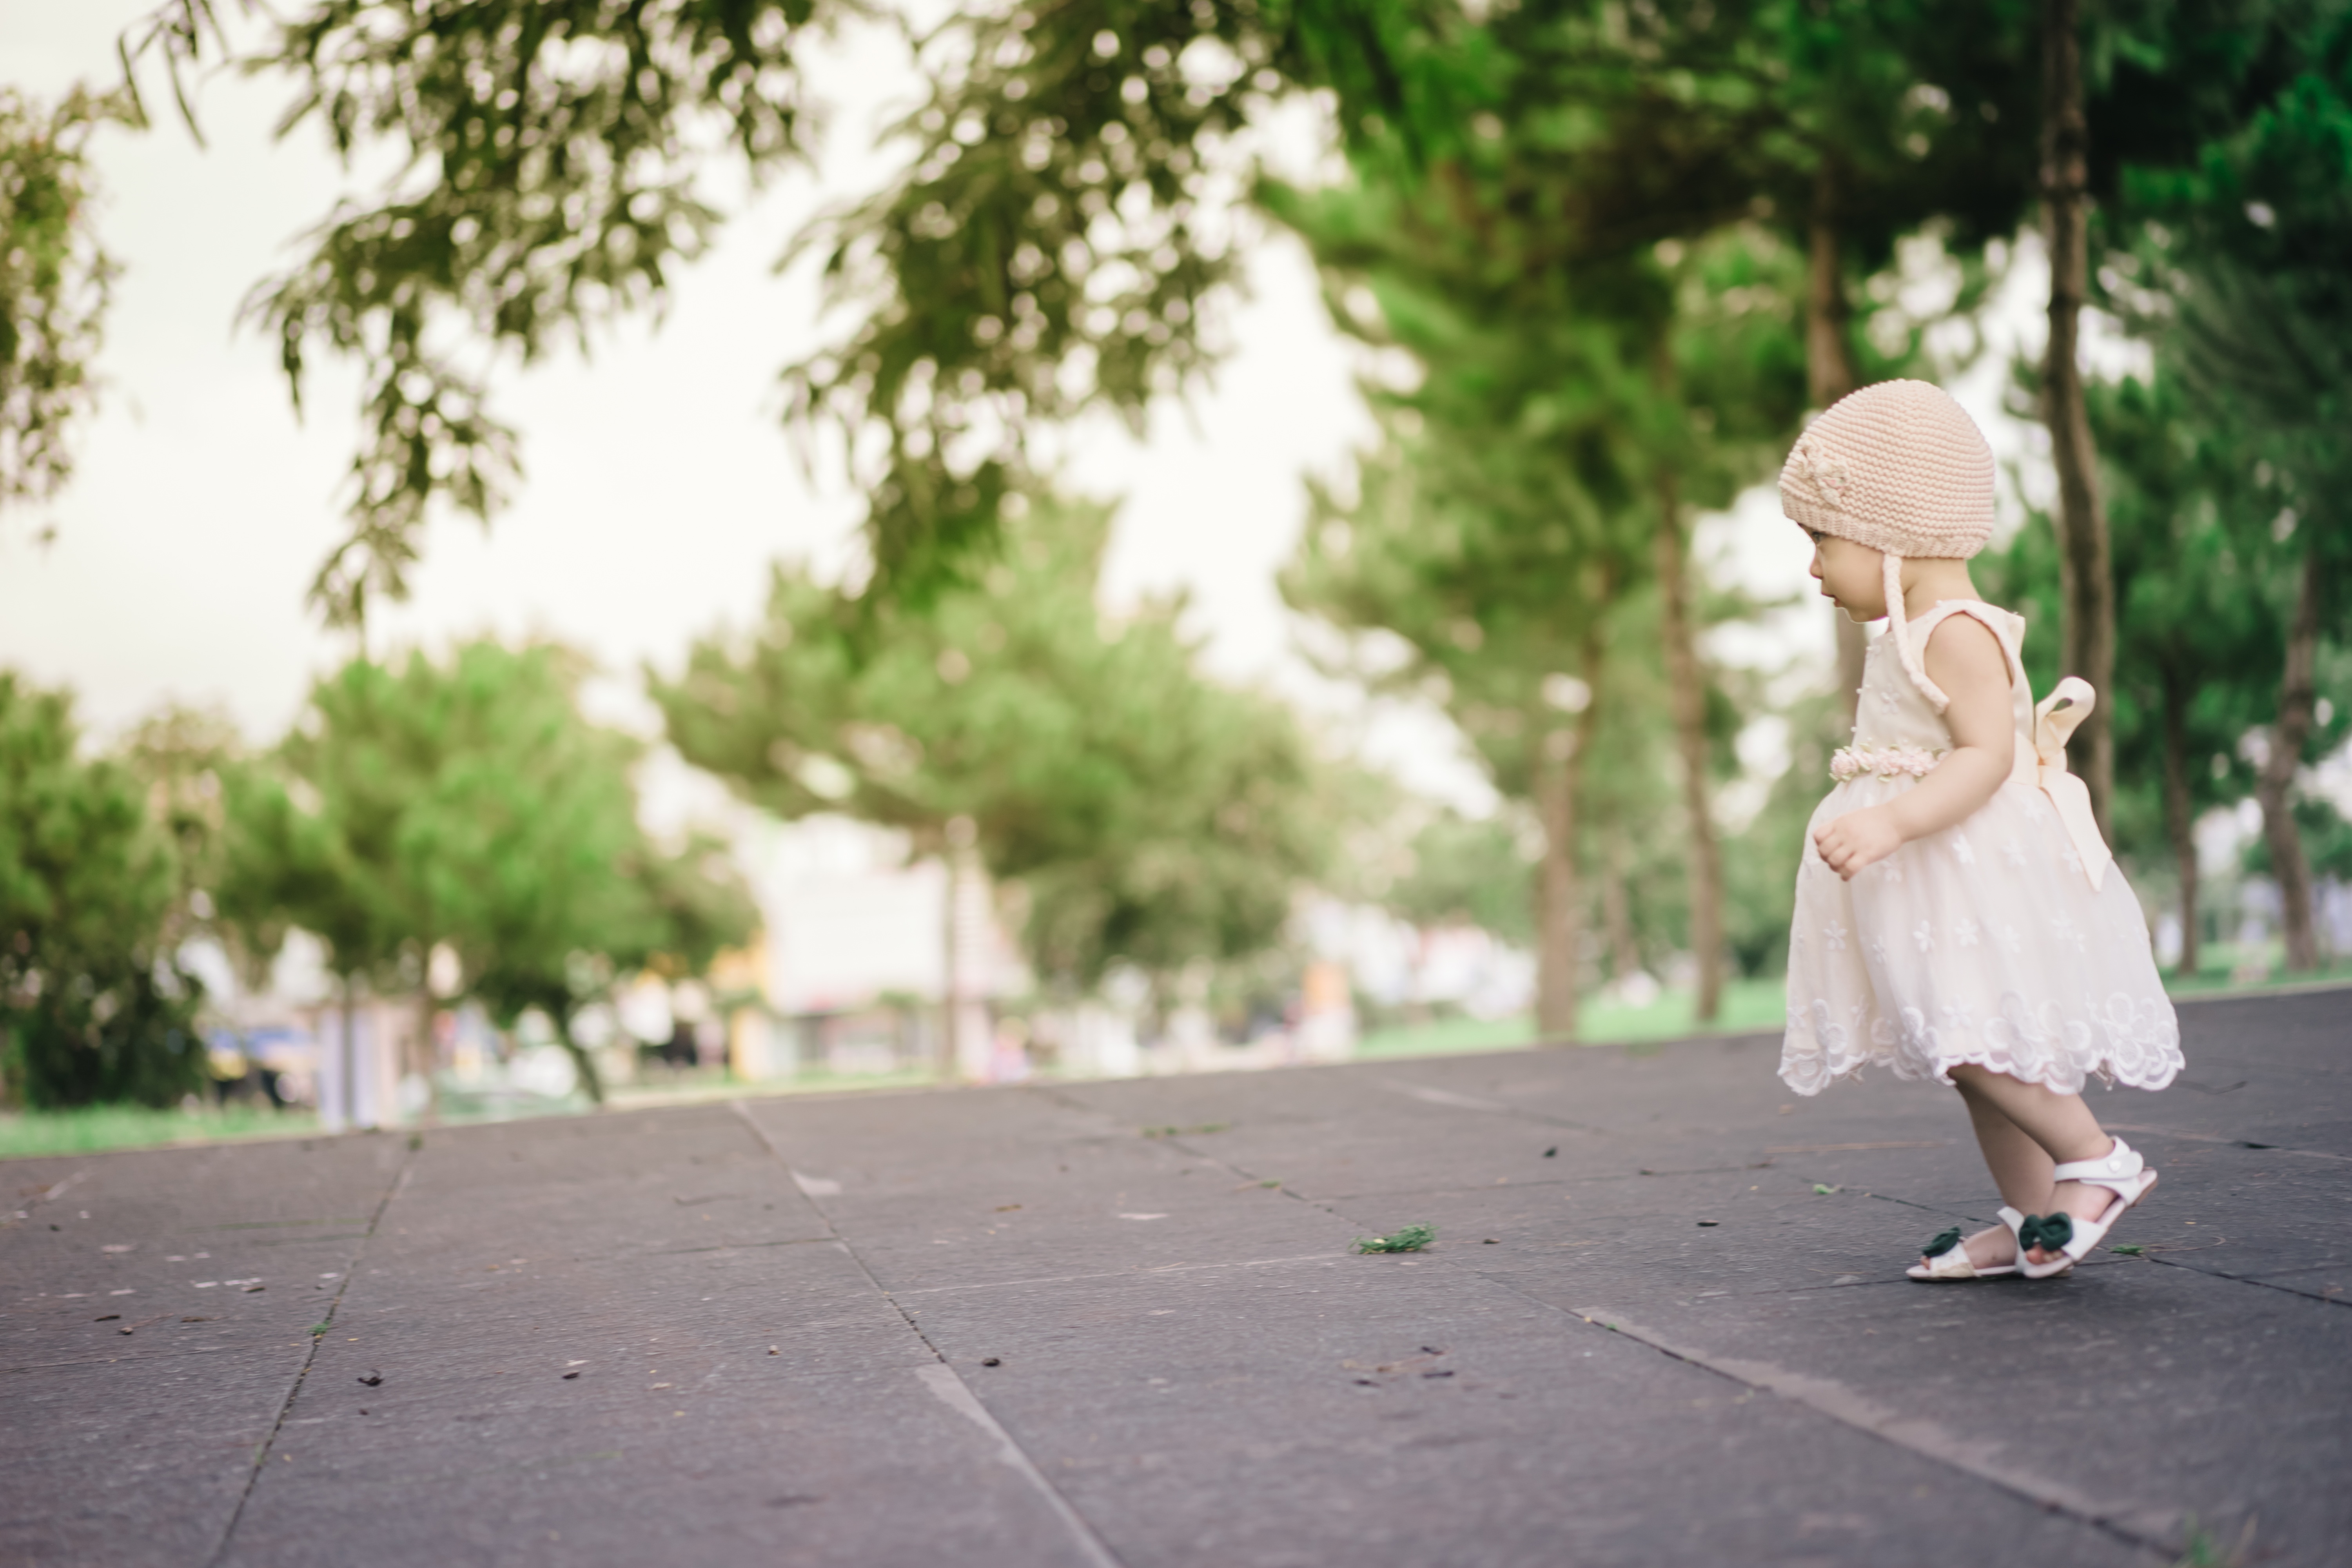
road, street, statue, spring, bride, dress, photograph